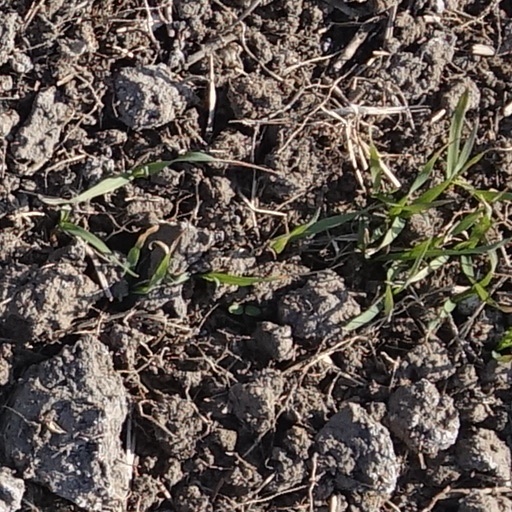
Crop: wheat